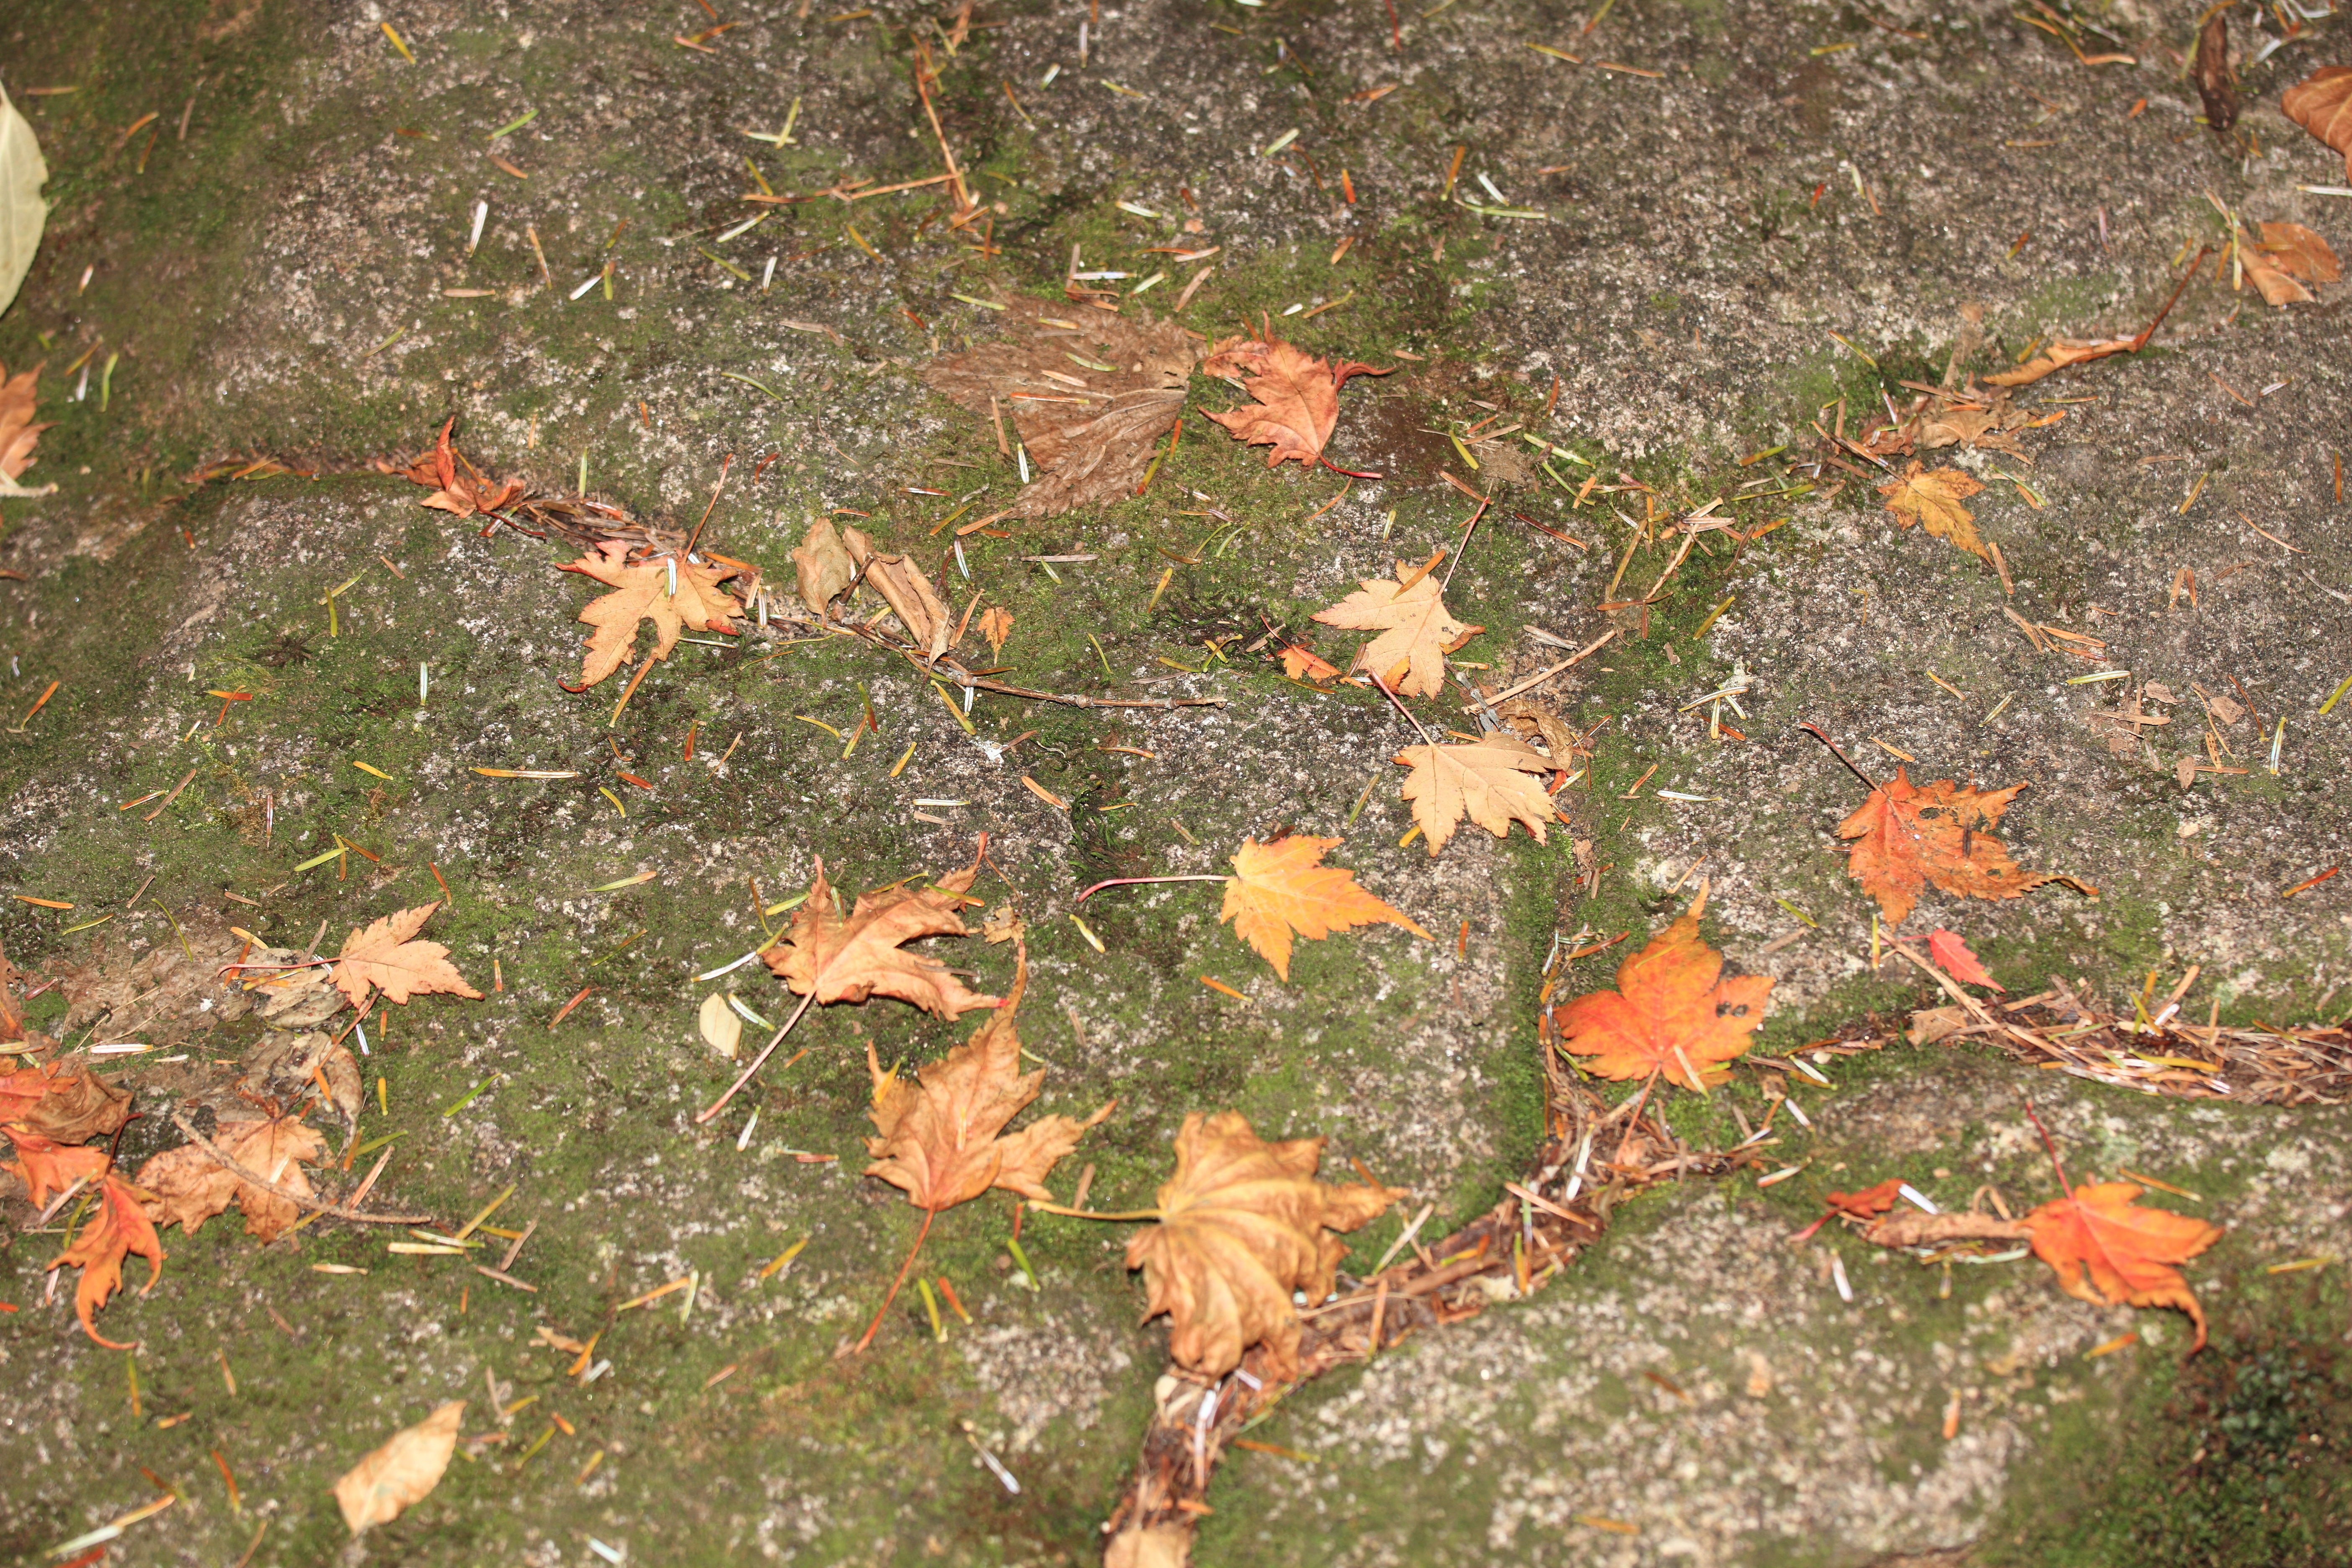
tree, plant, leaf, fall, flower, wildlife, high, autumn, soil, flora, season, fauna, cool image, plateau, tochigi, 5d, hires, i, markii, hi, res, resolution, kanuma, yokone, land plant